Mariano Álvarez

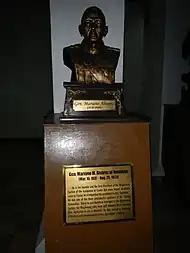
Bust and commemorative plaque of General Álvarez

Mariano Malia Álvarez (: March 15, 1818 – August 25, 1924) was a Filipino revolutionary and statesman. He was the first Municipal President of Noveleta.